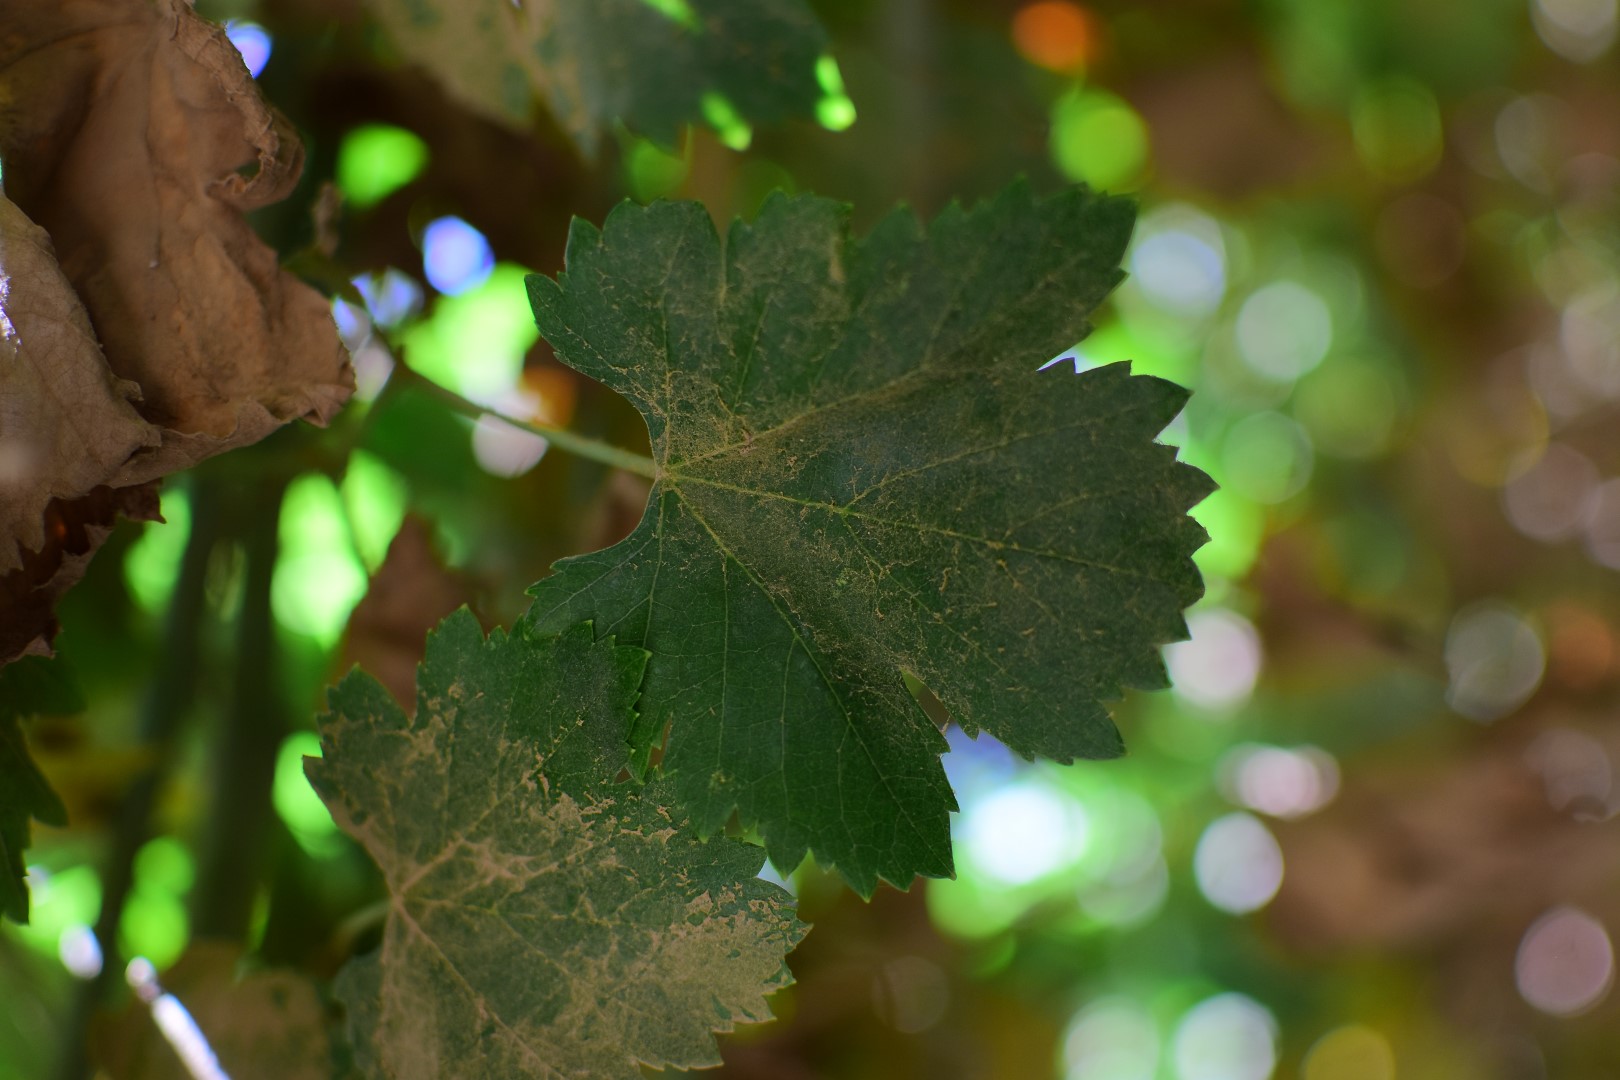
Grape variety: Halawani